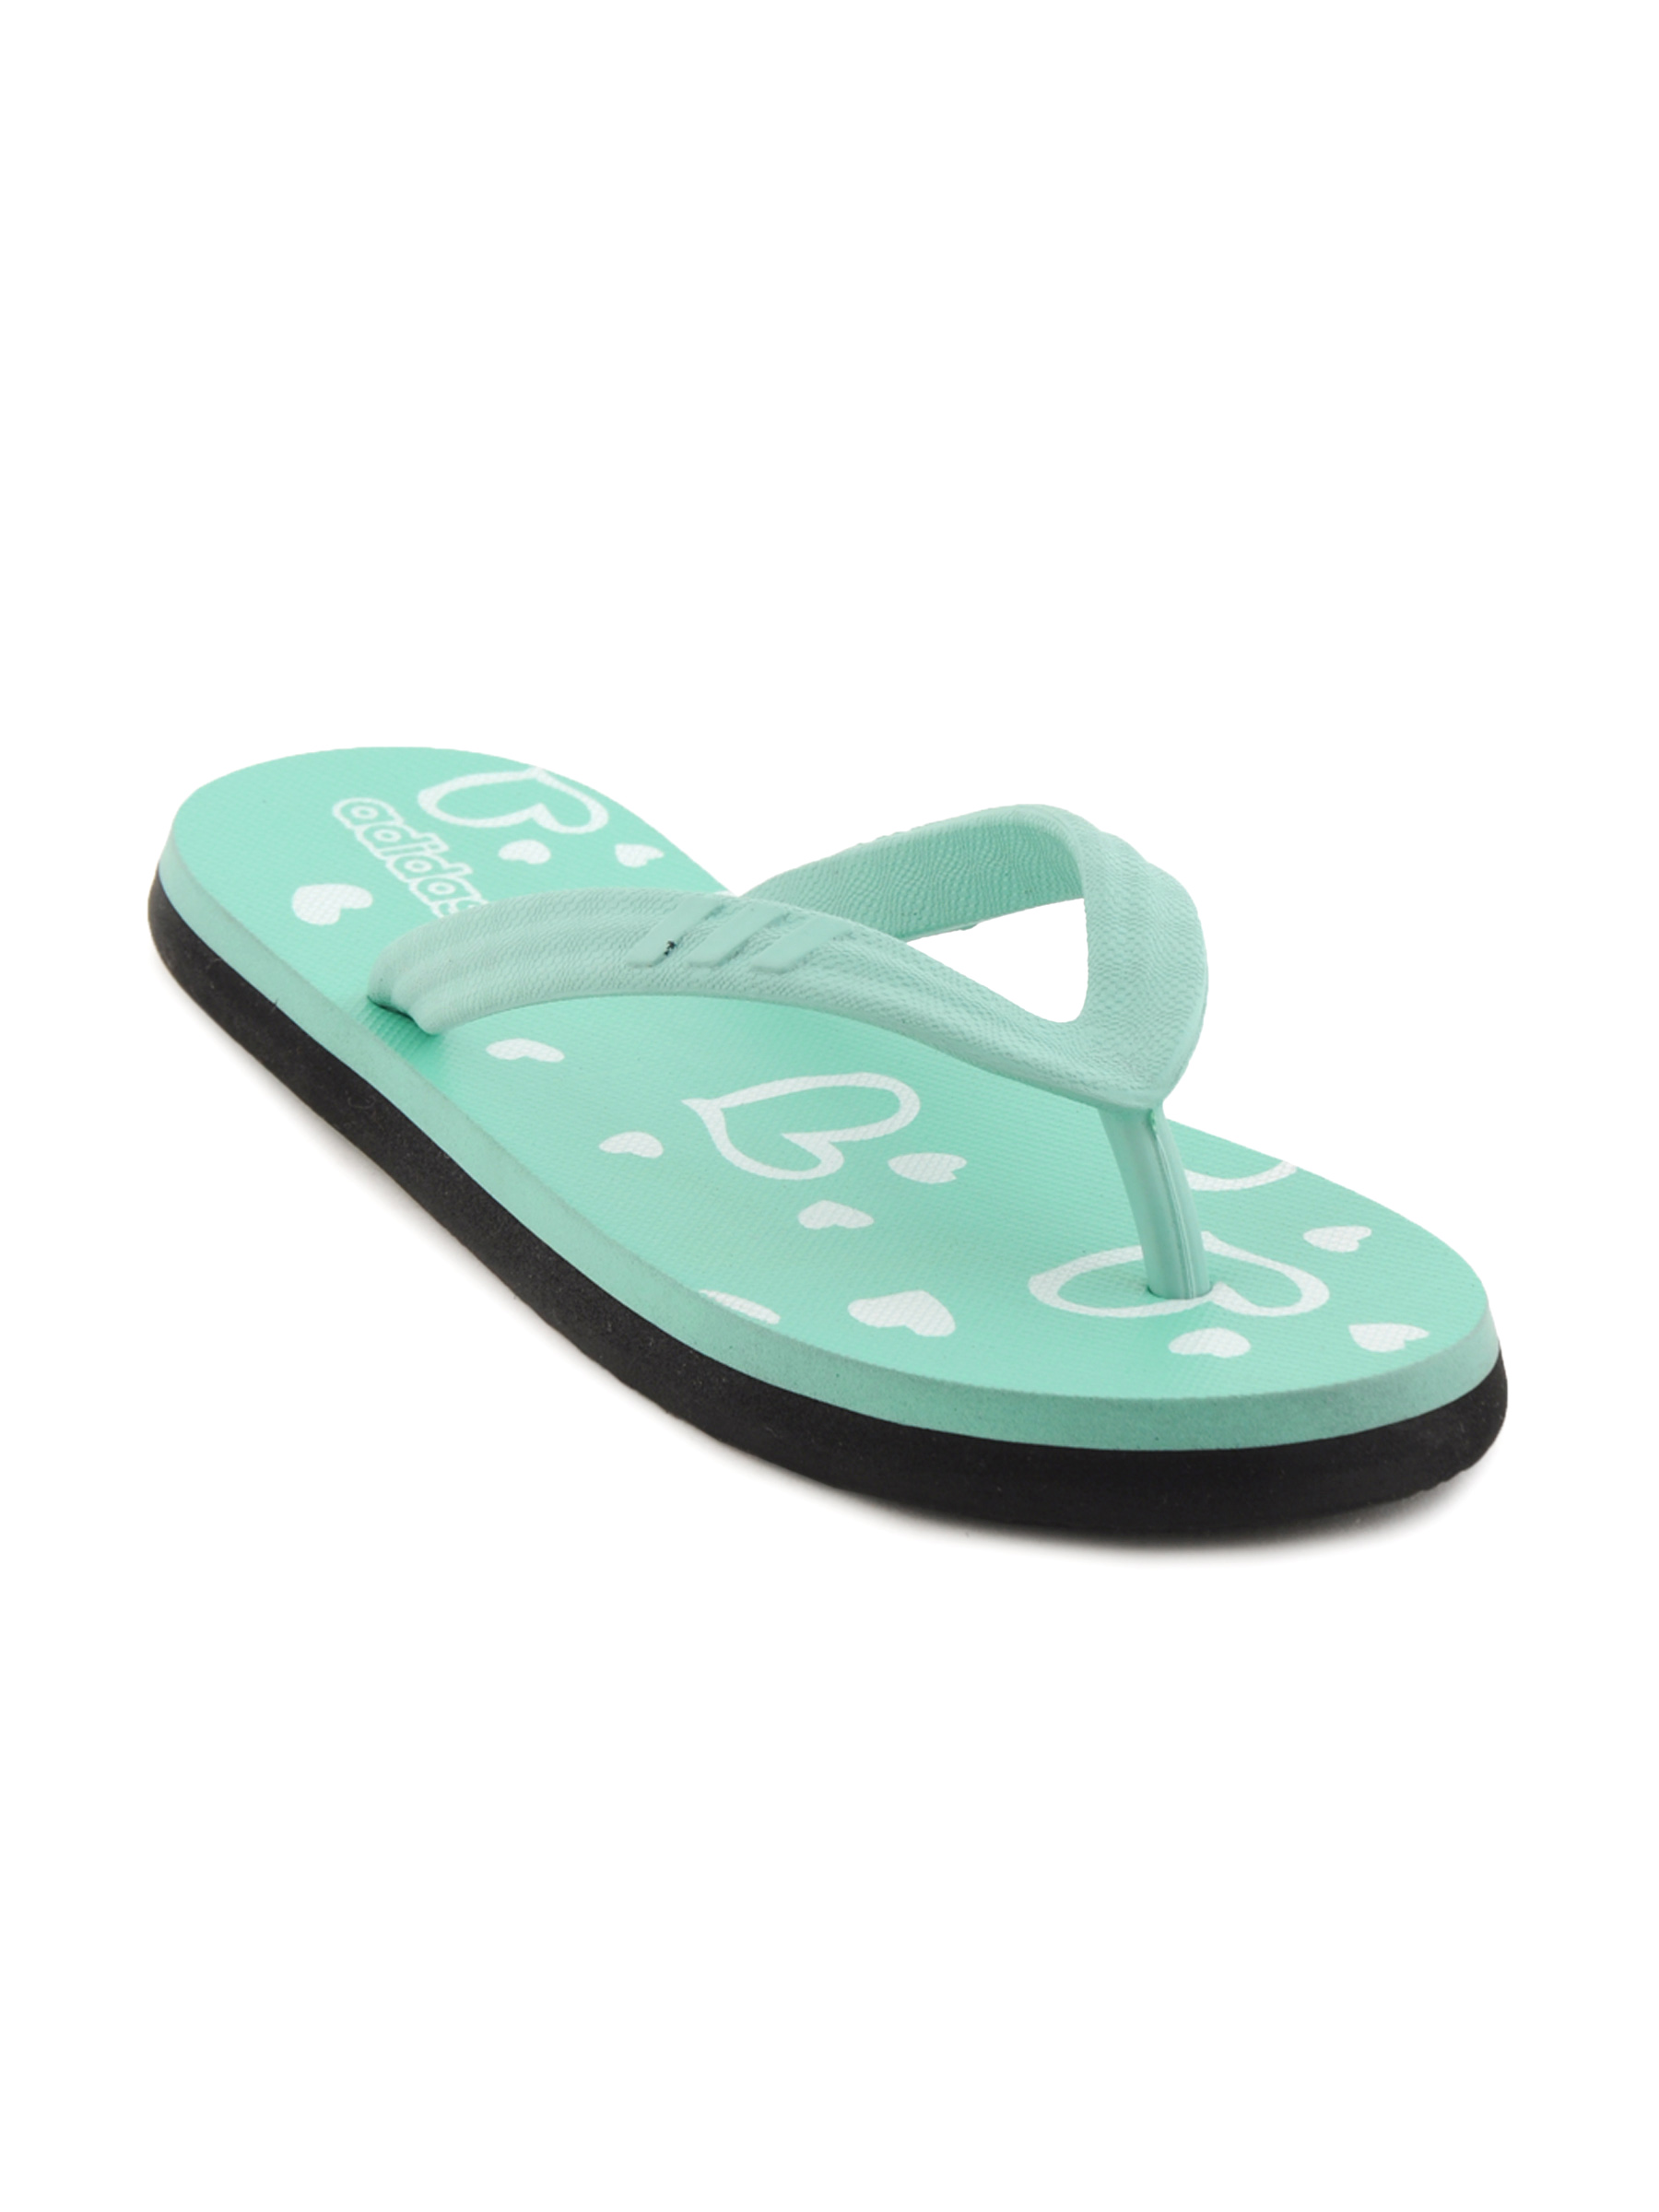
ADIDAS Women Hearts Blue Flip Flops
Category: Footwear / Flip Flops / Flip Flops
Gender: Women
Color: Blue
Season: Fall 2011
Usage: Casual